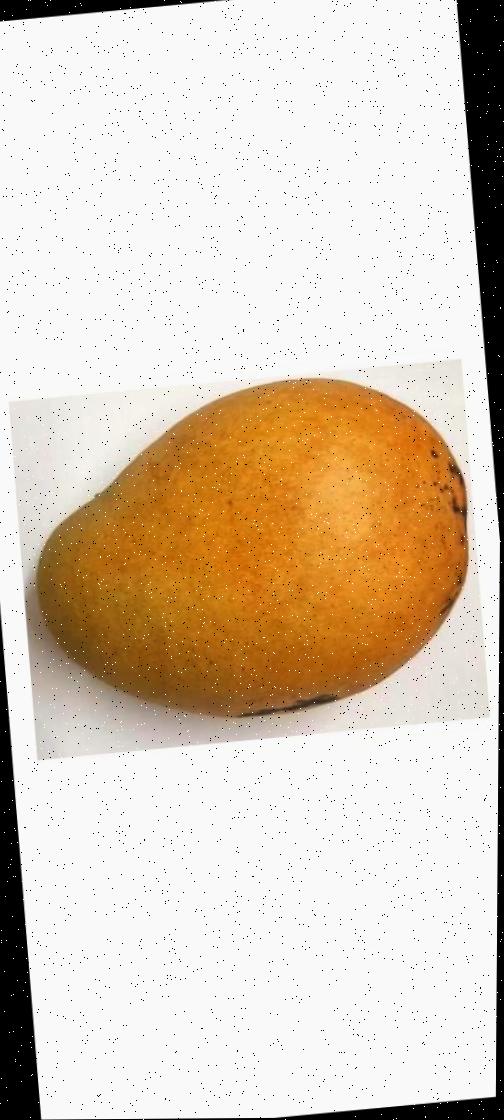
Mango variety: Bari-11